Jamie McMurray

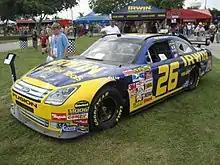
McMurray's Roush car on display during the 2007 Ford Championship Weekend at the Homestead-Miami Speedway

McMurray began the 2007 season with crew chief Larry Carter. On June 22, 2007, he won his third career Cup pole, for the Toyota Save/Mart 350. On lap 1, he was passed by Robby Gordon for the lead but he spent the first quarter of the race holding off Boris Said and Jeff Burton for second place. When Robby Gordon pitted after 34 laps, McMurray traded the lead repeatedly. With about 45 laps left, McMurray took the lead and dominated the final laps, but with 7 to go Cup rookie and his future teammate Juan Pablo Montoya passed him and held him off until McMurray eventually ran out of gas with 2 to go and resulted 37th. On July 7 at the Pepsi 400, McMurray led a few laps in the first stages. However, on lap 30, McMurray was then black-flagged by NASCAR for slipping out of bounds. He then spent the rest of the race charging back through the field eventually getting back to the front on lap 155. McMurray then led the final stages but battled Kyle Busch for five laps. On the last lap, Busch was the leader next to McMurray and charged to the finish, but at the last second, McMurray charged one last time and barely beat Busch to win the Pepsi 400 for his second career Cup win. The margin was 0.005 of a second, and the finish resembled the Daytona 500 of the year's finish when Kevin Harvick beat Mark Martin at the last second of the race that year. The photo finish, at that time, was the closest in Daytona International Speedway history and tied for the second closest finish (1993 DieHard 500) since the advent of electronic scoring in 1993. McMurray finished the year 17th in the point standings.